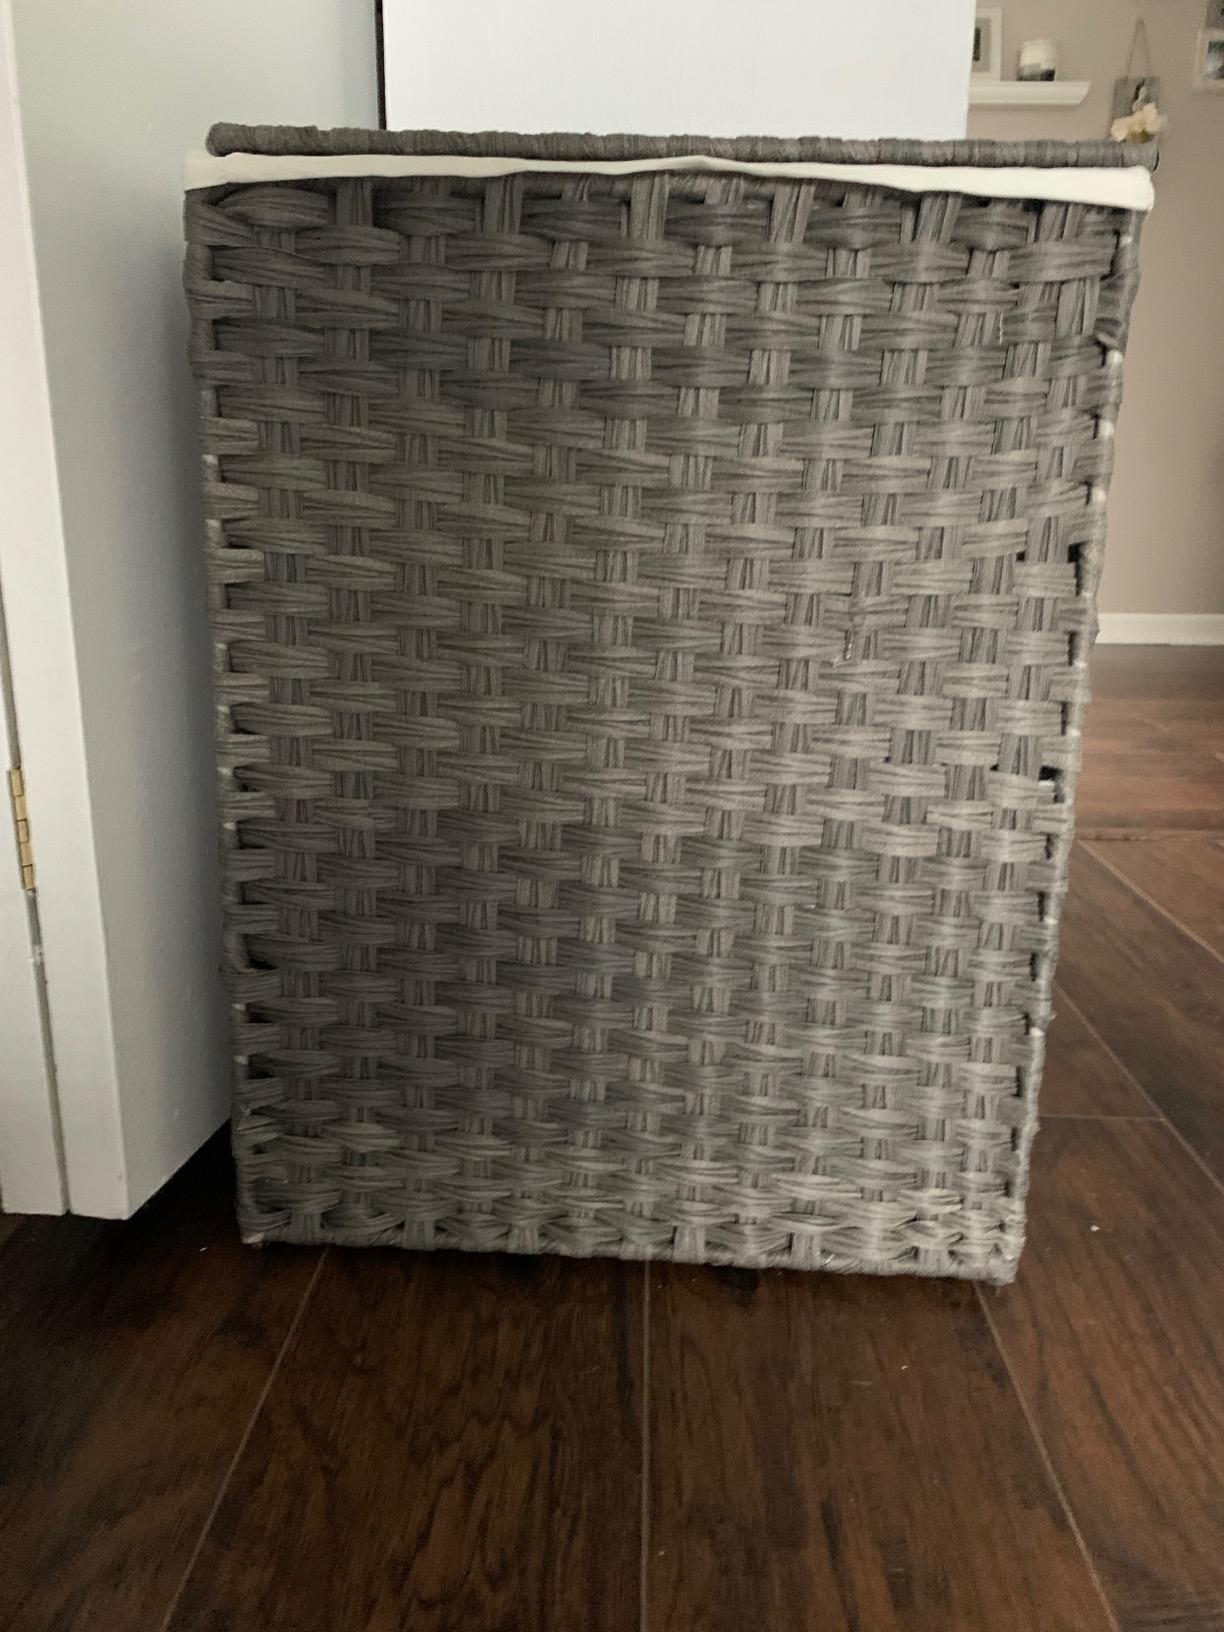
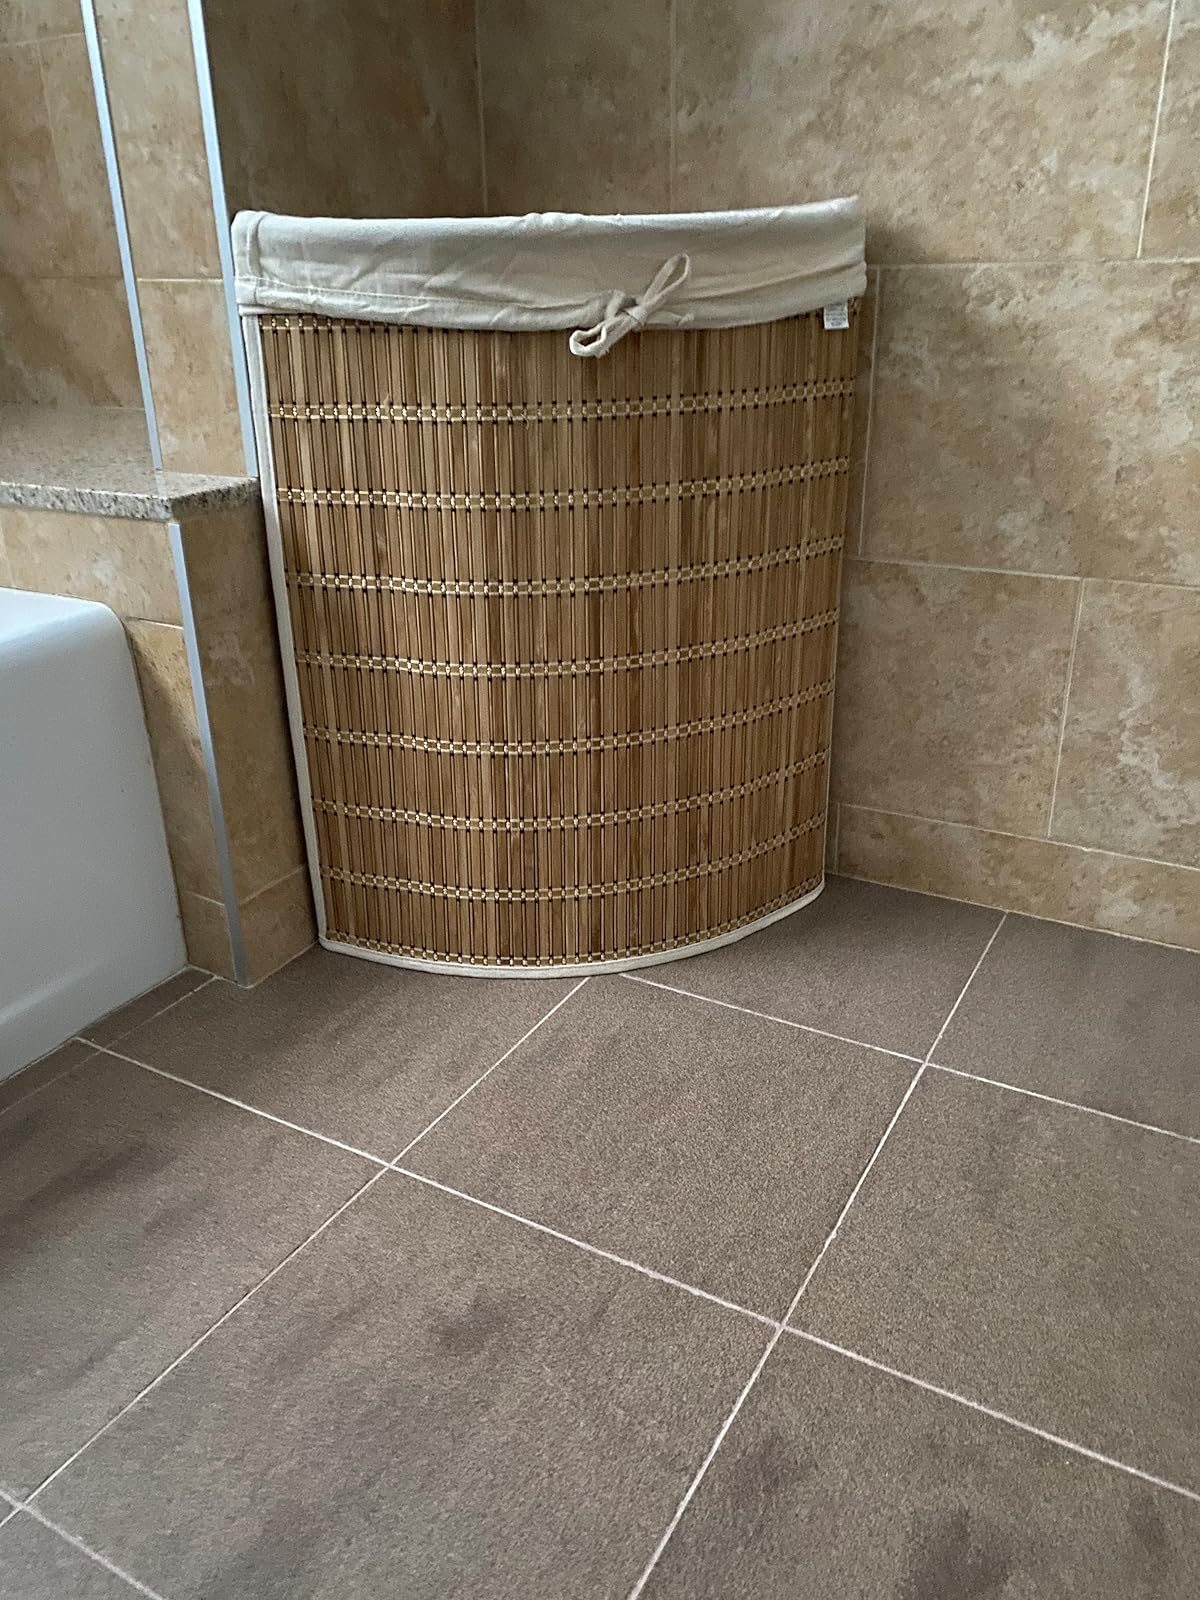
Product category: items_hamper
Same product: no